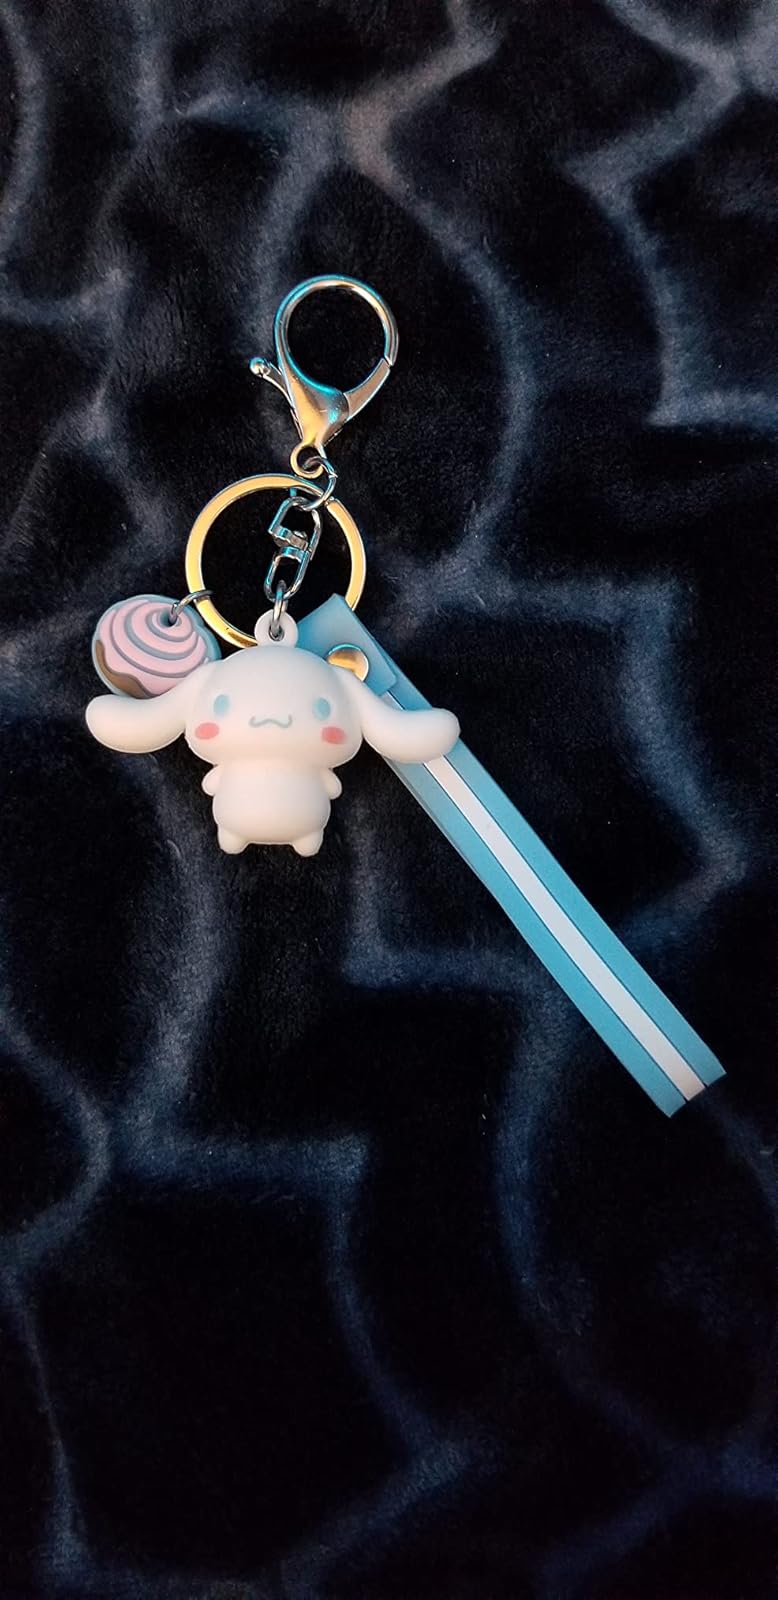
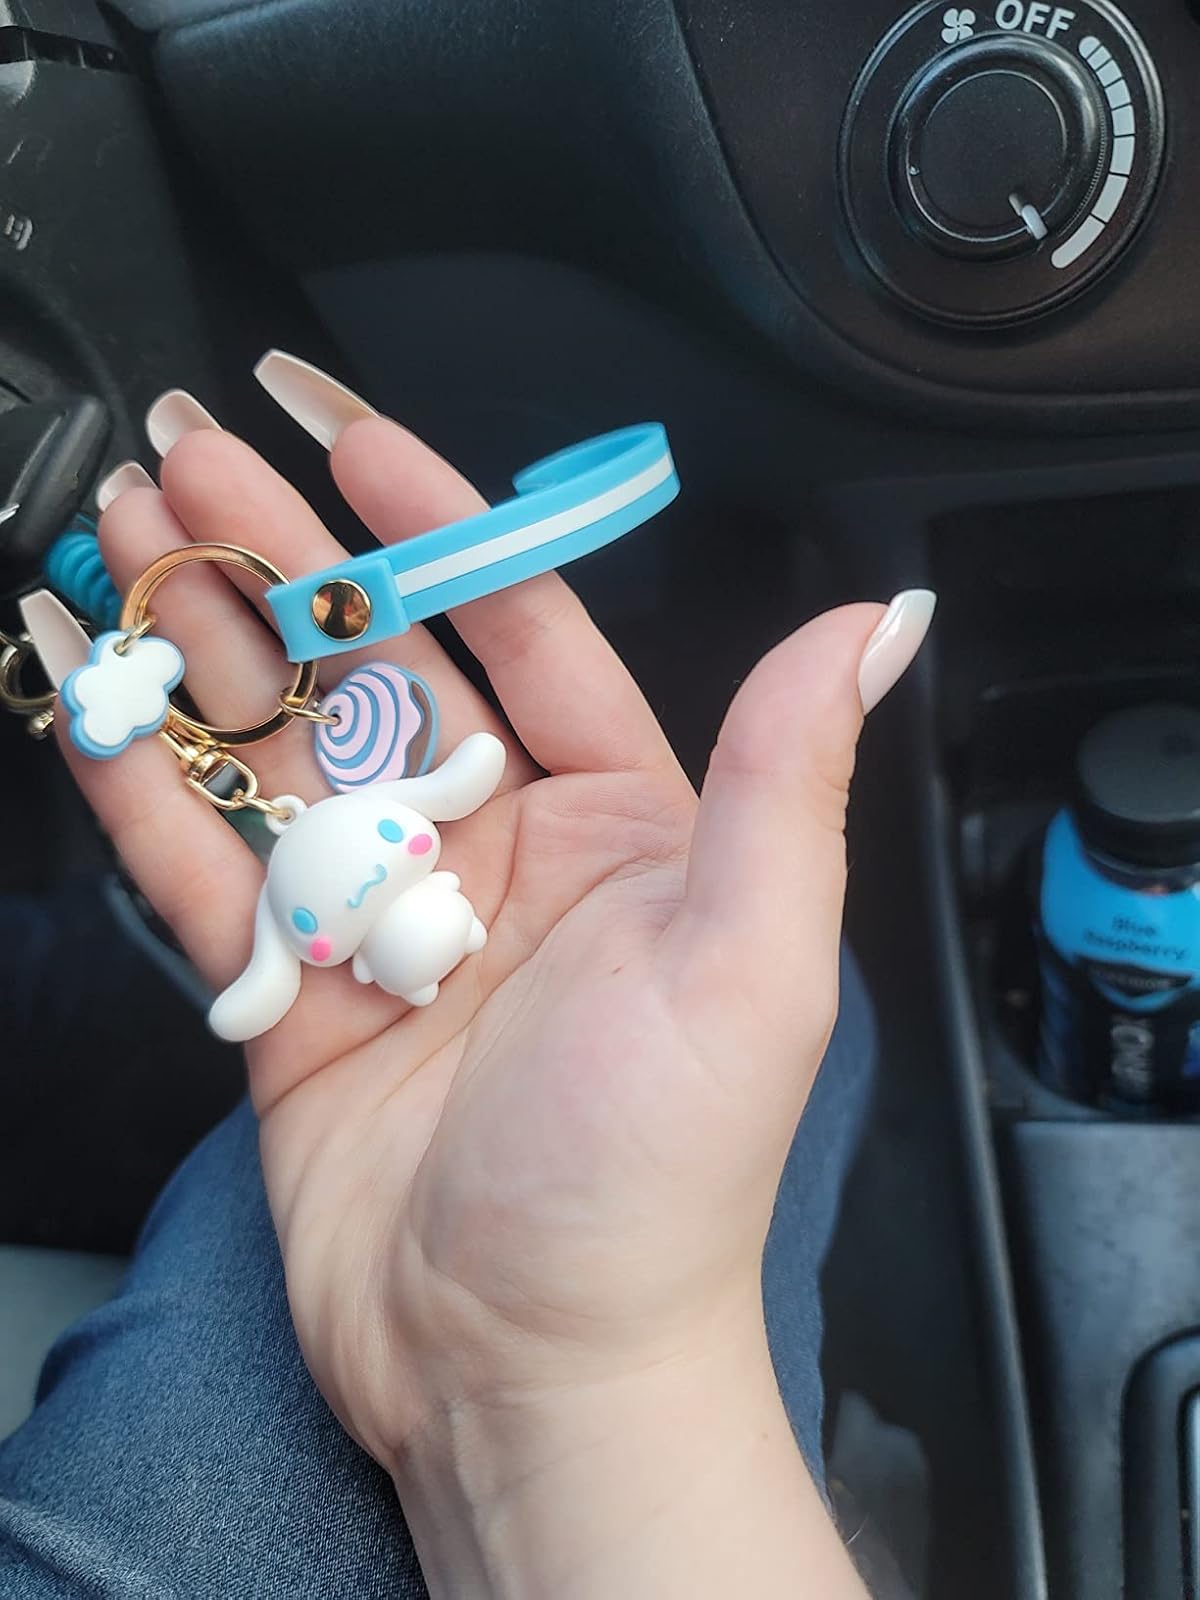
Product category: accessories_keychain
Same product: yes